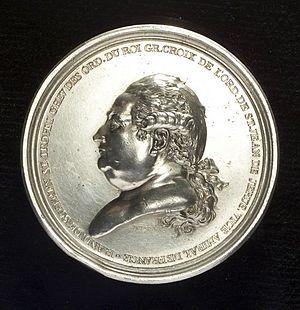
Médaille frappée en 1784 en l'honneur de Suffren après son retour de la campagne des Indes. Côté pile, médaille en argent.
Le Héros est un vaisseau de ligne de 74 canons de la Marine royale française. C'est un vaisseau de force à deux ponts construit selon les normes définies dans les années 1740 par les constructeurs français pour obtenir un bon rapport coût/manœuvrabilité/armement afin de pouvoir tenir tête à la marine anglaise qui dispose de beaucoup plus de navires depuis la fin des guerres de Louis XIV. Il est célèbre pour avoir été le vaisseau amiral du bailli de Suffren pendant la guerre d'indépendance des États-Unis. Il participe à six batailles navales depuis l'Atlantique jusqu'aux côtes indiennes en 1781-1783. Il est détruit lors du siège de Toulon, en 1793.
Pierre André de Suffren, dit « le bailli de Suffren » et également connu sous le nom de « Suffren de Saint-Tropez », est un vice-amiral français, bailli et commandeur de l’Ordre de Saint-Jean de Jérusalem, né le 17 juillet 1729 au château de Saint-Cannat près d’Aix-en-Provence et mort le 8 décembre 1788 à Paris.
L'histoire de la marine française de 1715 à 1789 confirme que la Marine française est désormais une force permanente après le difficile enracinement du XVIIᵉ siècle. Réduite à peu de chose en 1715, la Marine royale se reconstruit lentement dans les années 1720-1740 et se montre même très innovante pour tenter de compenser la supériorité de la Royal Navy issue des dernières guerres louis-quatorziennes. Louis XV, qui reprend la politique de paix avec l’Angleterre héritée de la période de la Régence, n’accorde pas à sa flotte la totalité des crédits que lui demandent régulièrement ses ministres ce qui fait plafonner le nombre de vaisseaux, maintient un déficit en frégates et limite souvent à peu de chose l’entraînement à la mer.